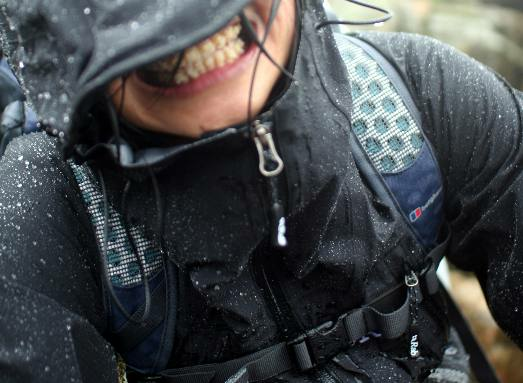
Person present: Yes